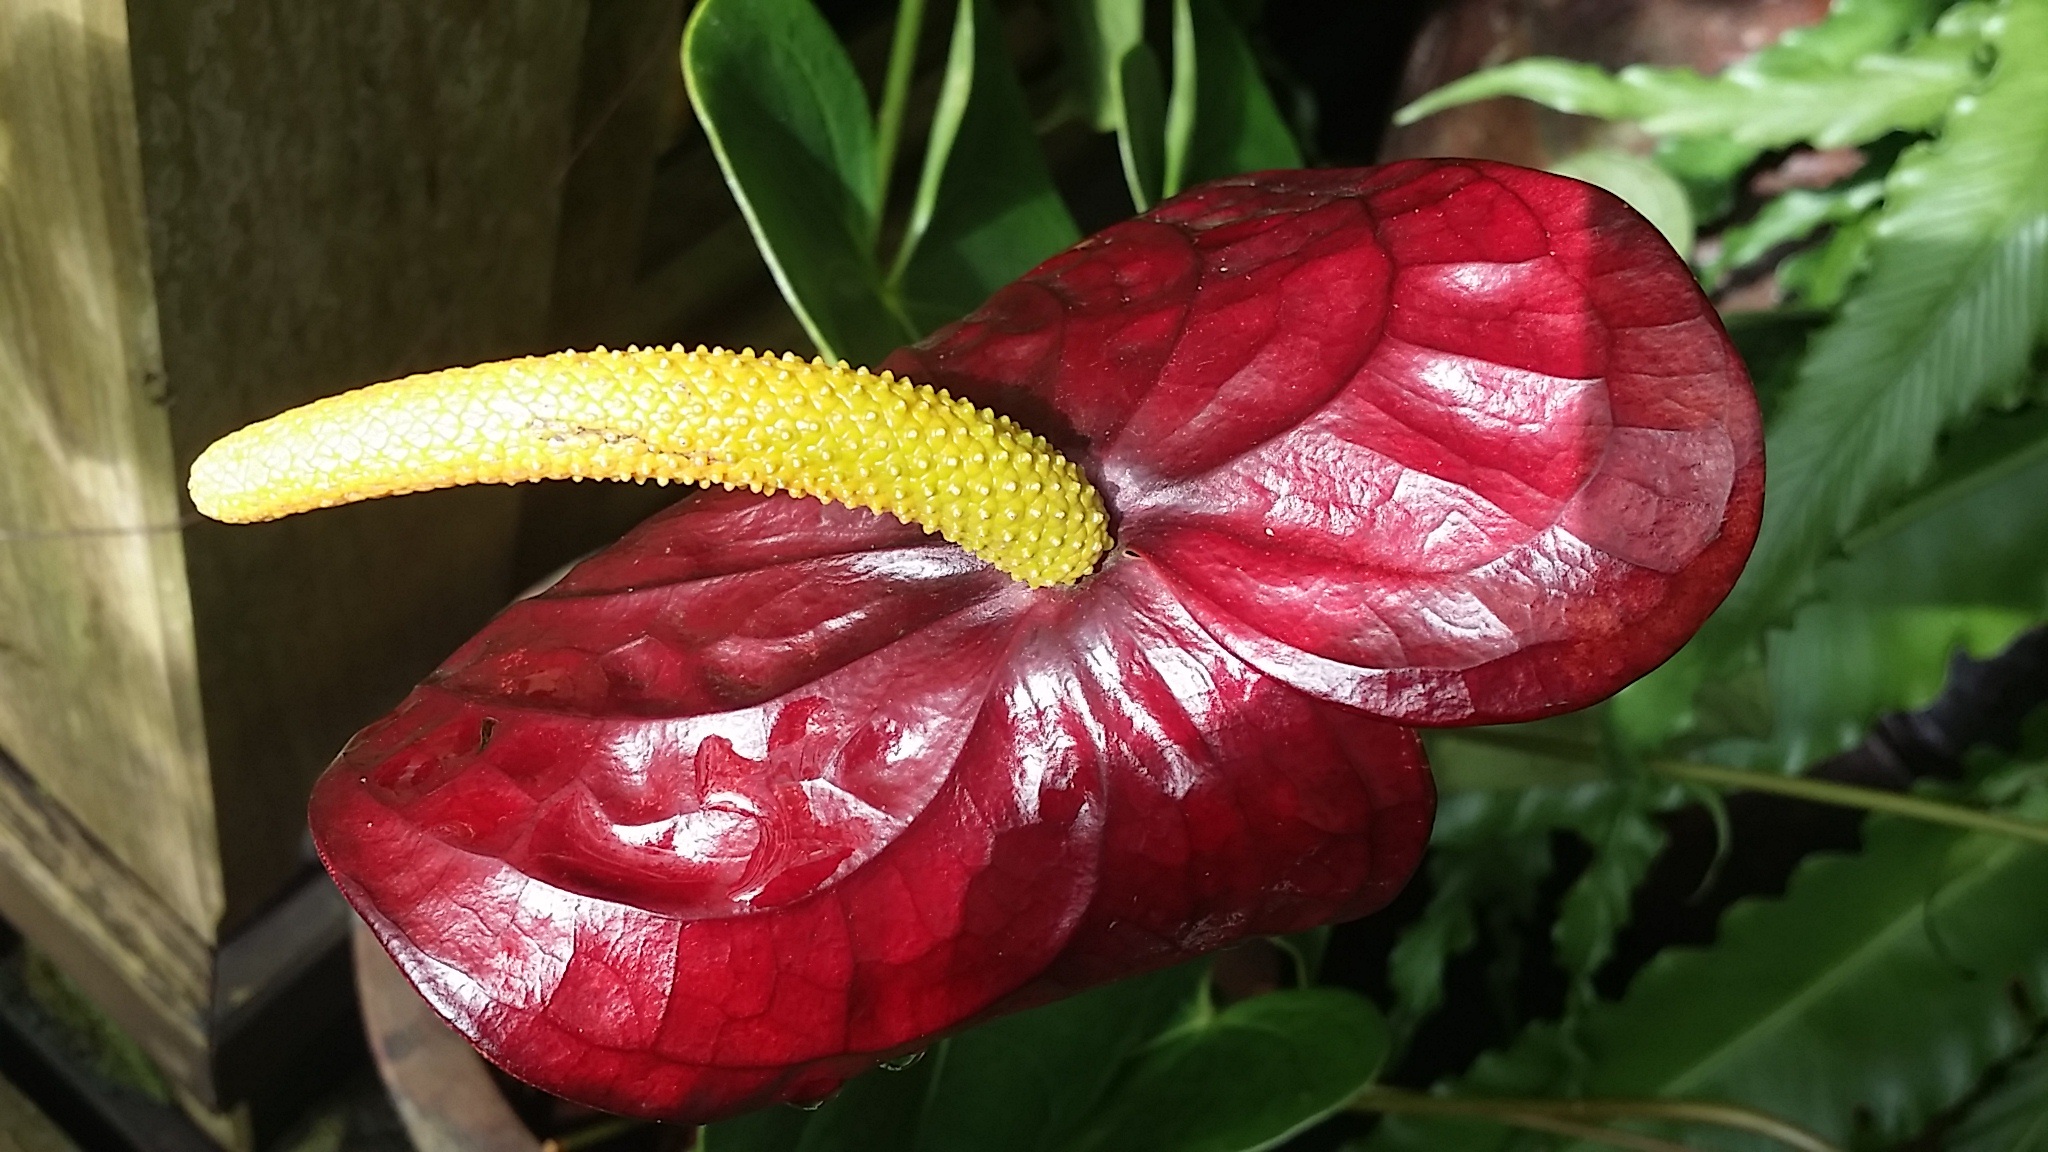
nature, blossom, plant, white, stem, leaf, flower, petal, bloom, summer, floral, decoration, spring, green, red, color, macro, natural, botany, colorful, yellow, garden, pink, flora, botanical, freshness, design, gardening, decorative, bright, stamen, macro photography, flowering plant, land plant